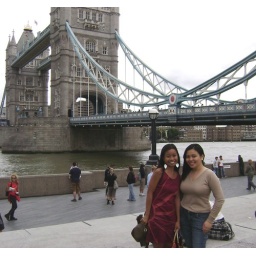
at the park near tower bridge